Dicker-rod

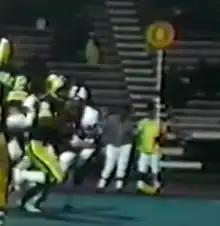
A sideline official holding a dicker-rod during the 1974 World Football League season; running with the football is quarterback Dave Mays

The dicker-rod (also spelled dickerod) is a device intended to replace the first down chains commonly used to measure 10-yard distances during games of gridiron football. The device was named for its inventor, George Dicker (1913–1989) of Tustin, California, and received a patent in 1973. The dicker-rod also aims to improve safety, as a 10-yard length of chain laying along the sideline can be a hazard for players. Additionally, it requires just one person to operate, rather than a three-person chain crew. However, the dicker-rod has not been widely used, and the first-down chain remains the standard.